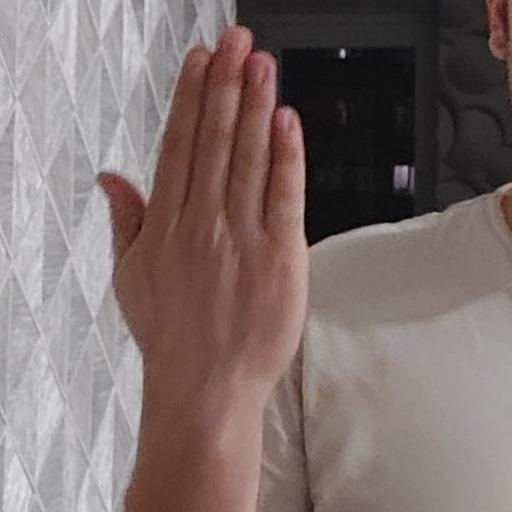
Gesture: stop_inverted